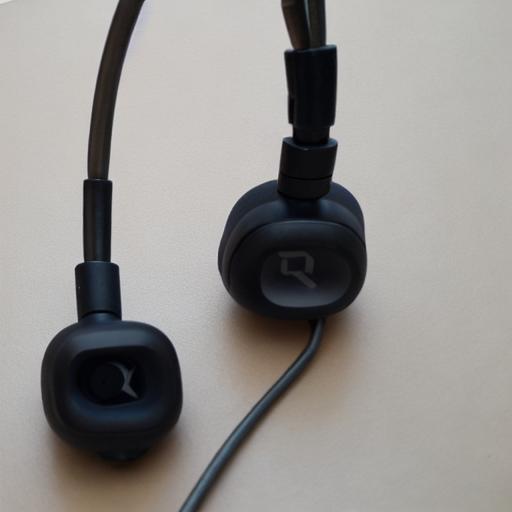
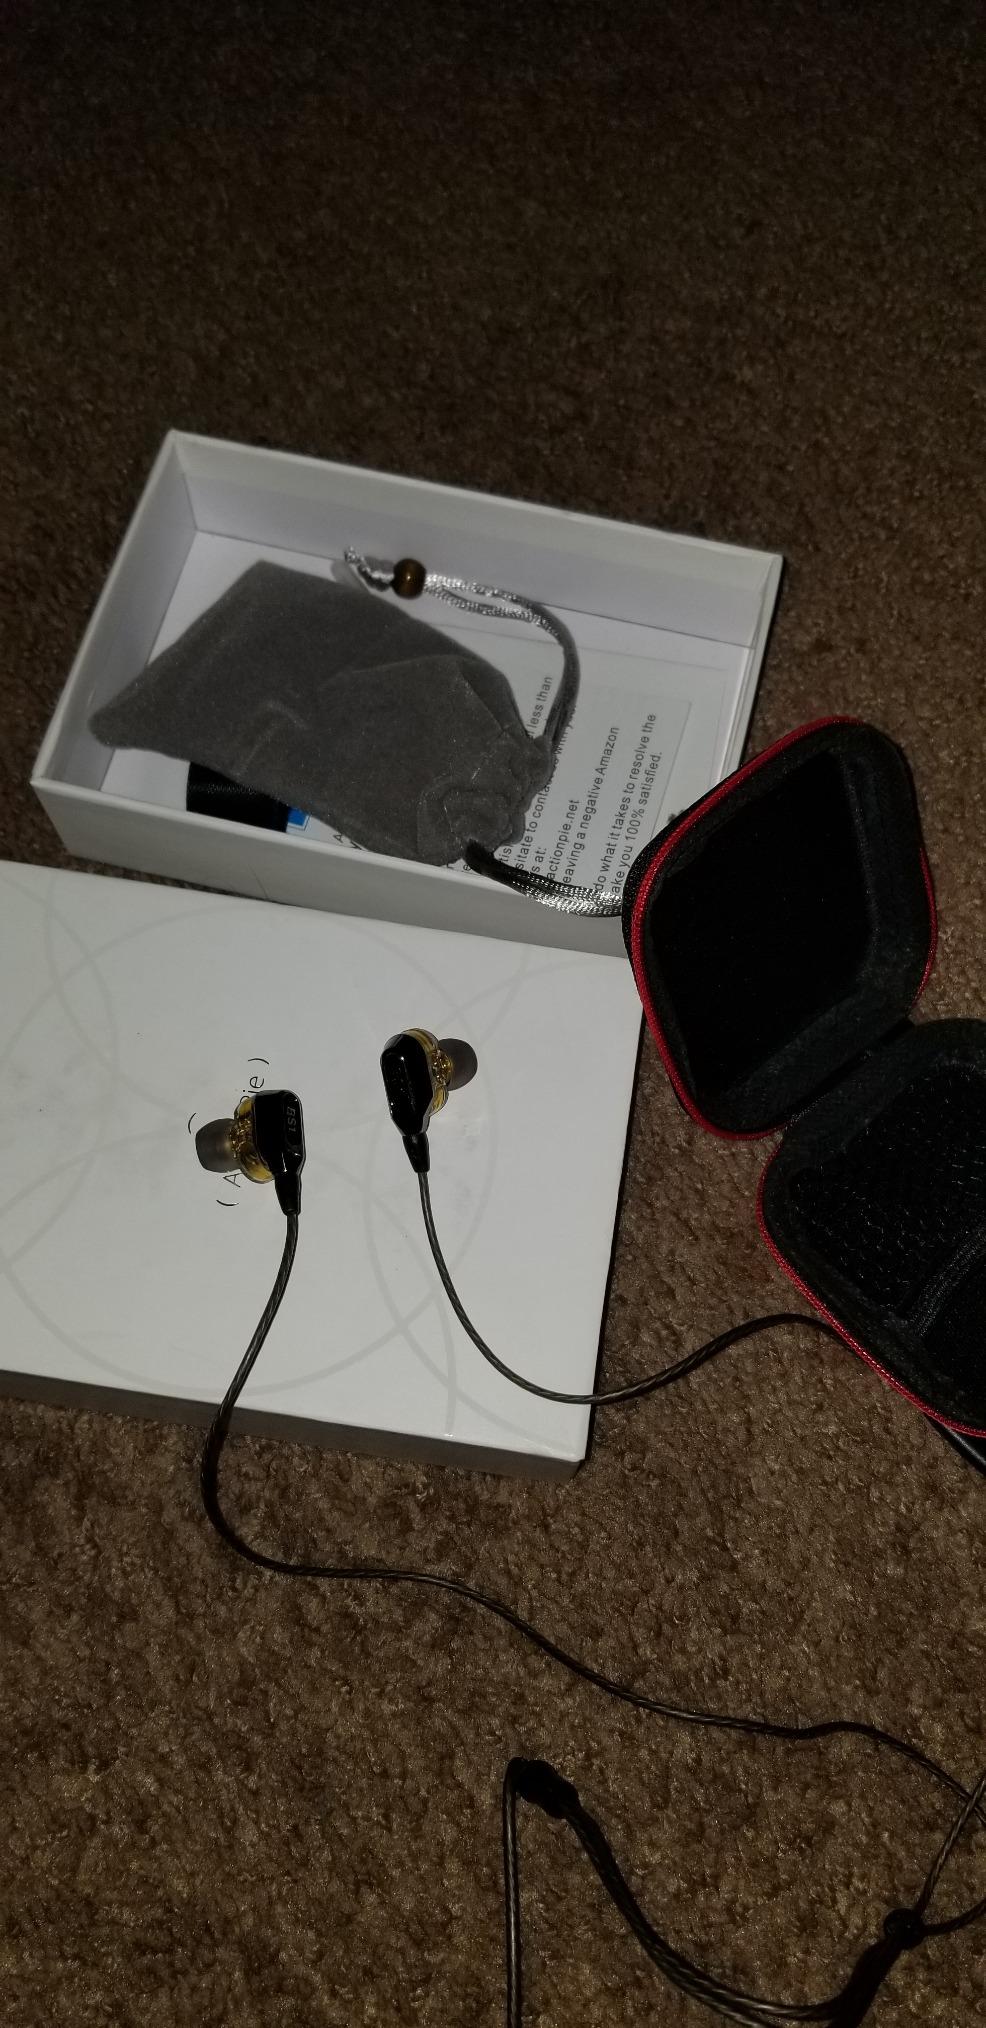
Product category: headphones
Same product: no